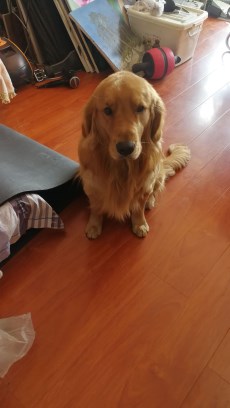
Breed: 5355-n000126-golden_retriever